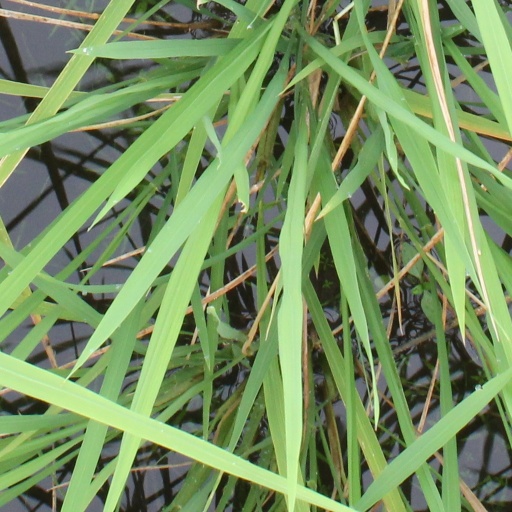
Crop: rice